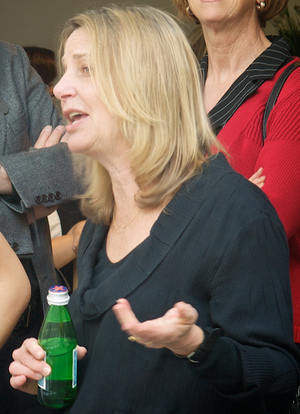
Paula Scher est une graphiste et peintre américaine. Elle rejoint Pentagram en 1991.